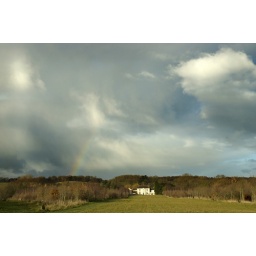
Like the sun catching the white house in this shot.